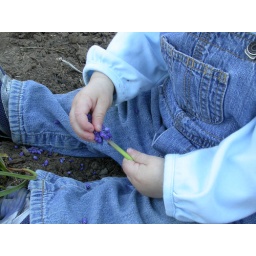
Barrett discovered the grape hyacinth in our flower bed today